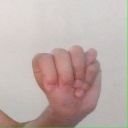
अक्षर: म